Carclaze

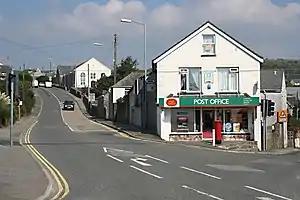
Carclaze

Carclaze is a suburb of the town of St Austell in mid-Cornwall, England, United Kingdom. The suburb forms part of the civil parish of Treverbyn and gives its name to the china clay works to the north.Carclaze mine produced tin and china clay for over 400 years. The tin ore is intermixed with shorl and quartz and is quarried rather than mined, with the whole rock crushed and washed to separate the tin. The mine was worked exclusively for tin until 1851 when china clay was also quarried. Following the collapse of the price of tin in the 1860s, Carclaze continued to produce china clay and in 1873 the circumference of the pit was over , deep and covered about .